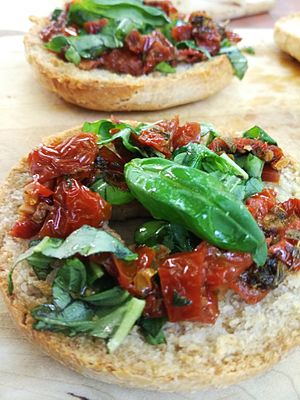
Bruschetta / Historie
Bruschetta er en antipasto fra Italien bestående af grillet brød der gnides med hvidløg og toppes med olivenolie og salt. Variationer kan omfatte toppings med tomat, grøntsager, bønner, tilberedt kød eller ost. En populær ret er bruschetta med tomater; en opskrift der er populær uden for Italien indebærer basilikum, frisk tomat, hvidløg og løg eller mozzarella. Bruschetta serveres som snack eller forret. I nogle lande markedsføres den tilberedte topping som bruschetta.